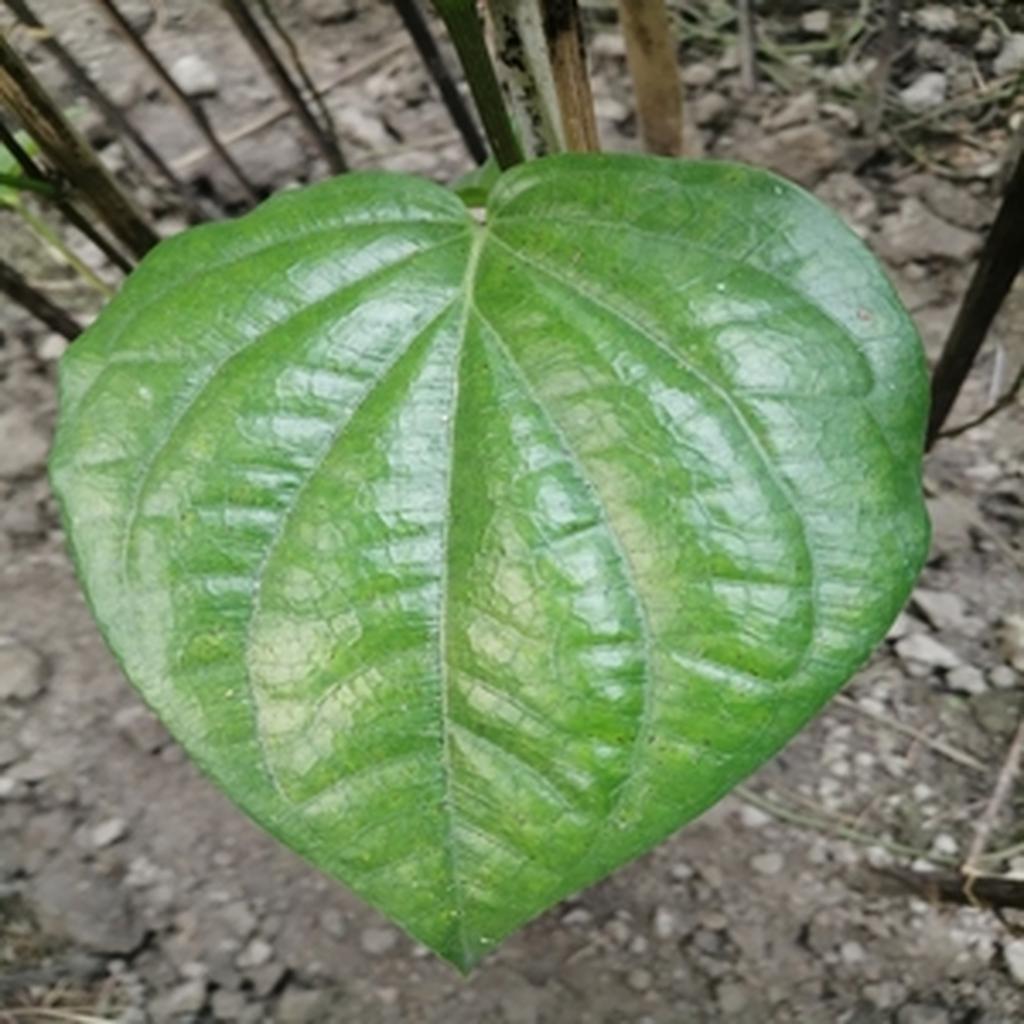
Label: Healthy_Leaf